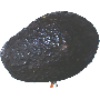
Label: Avocado ripe 1